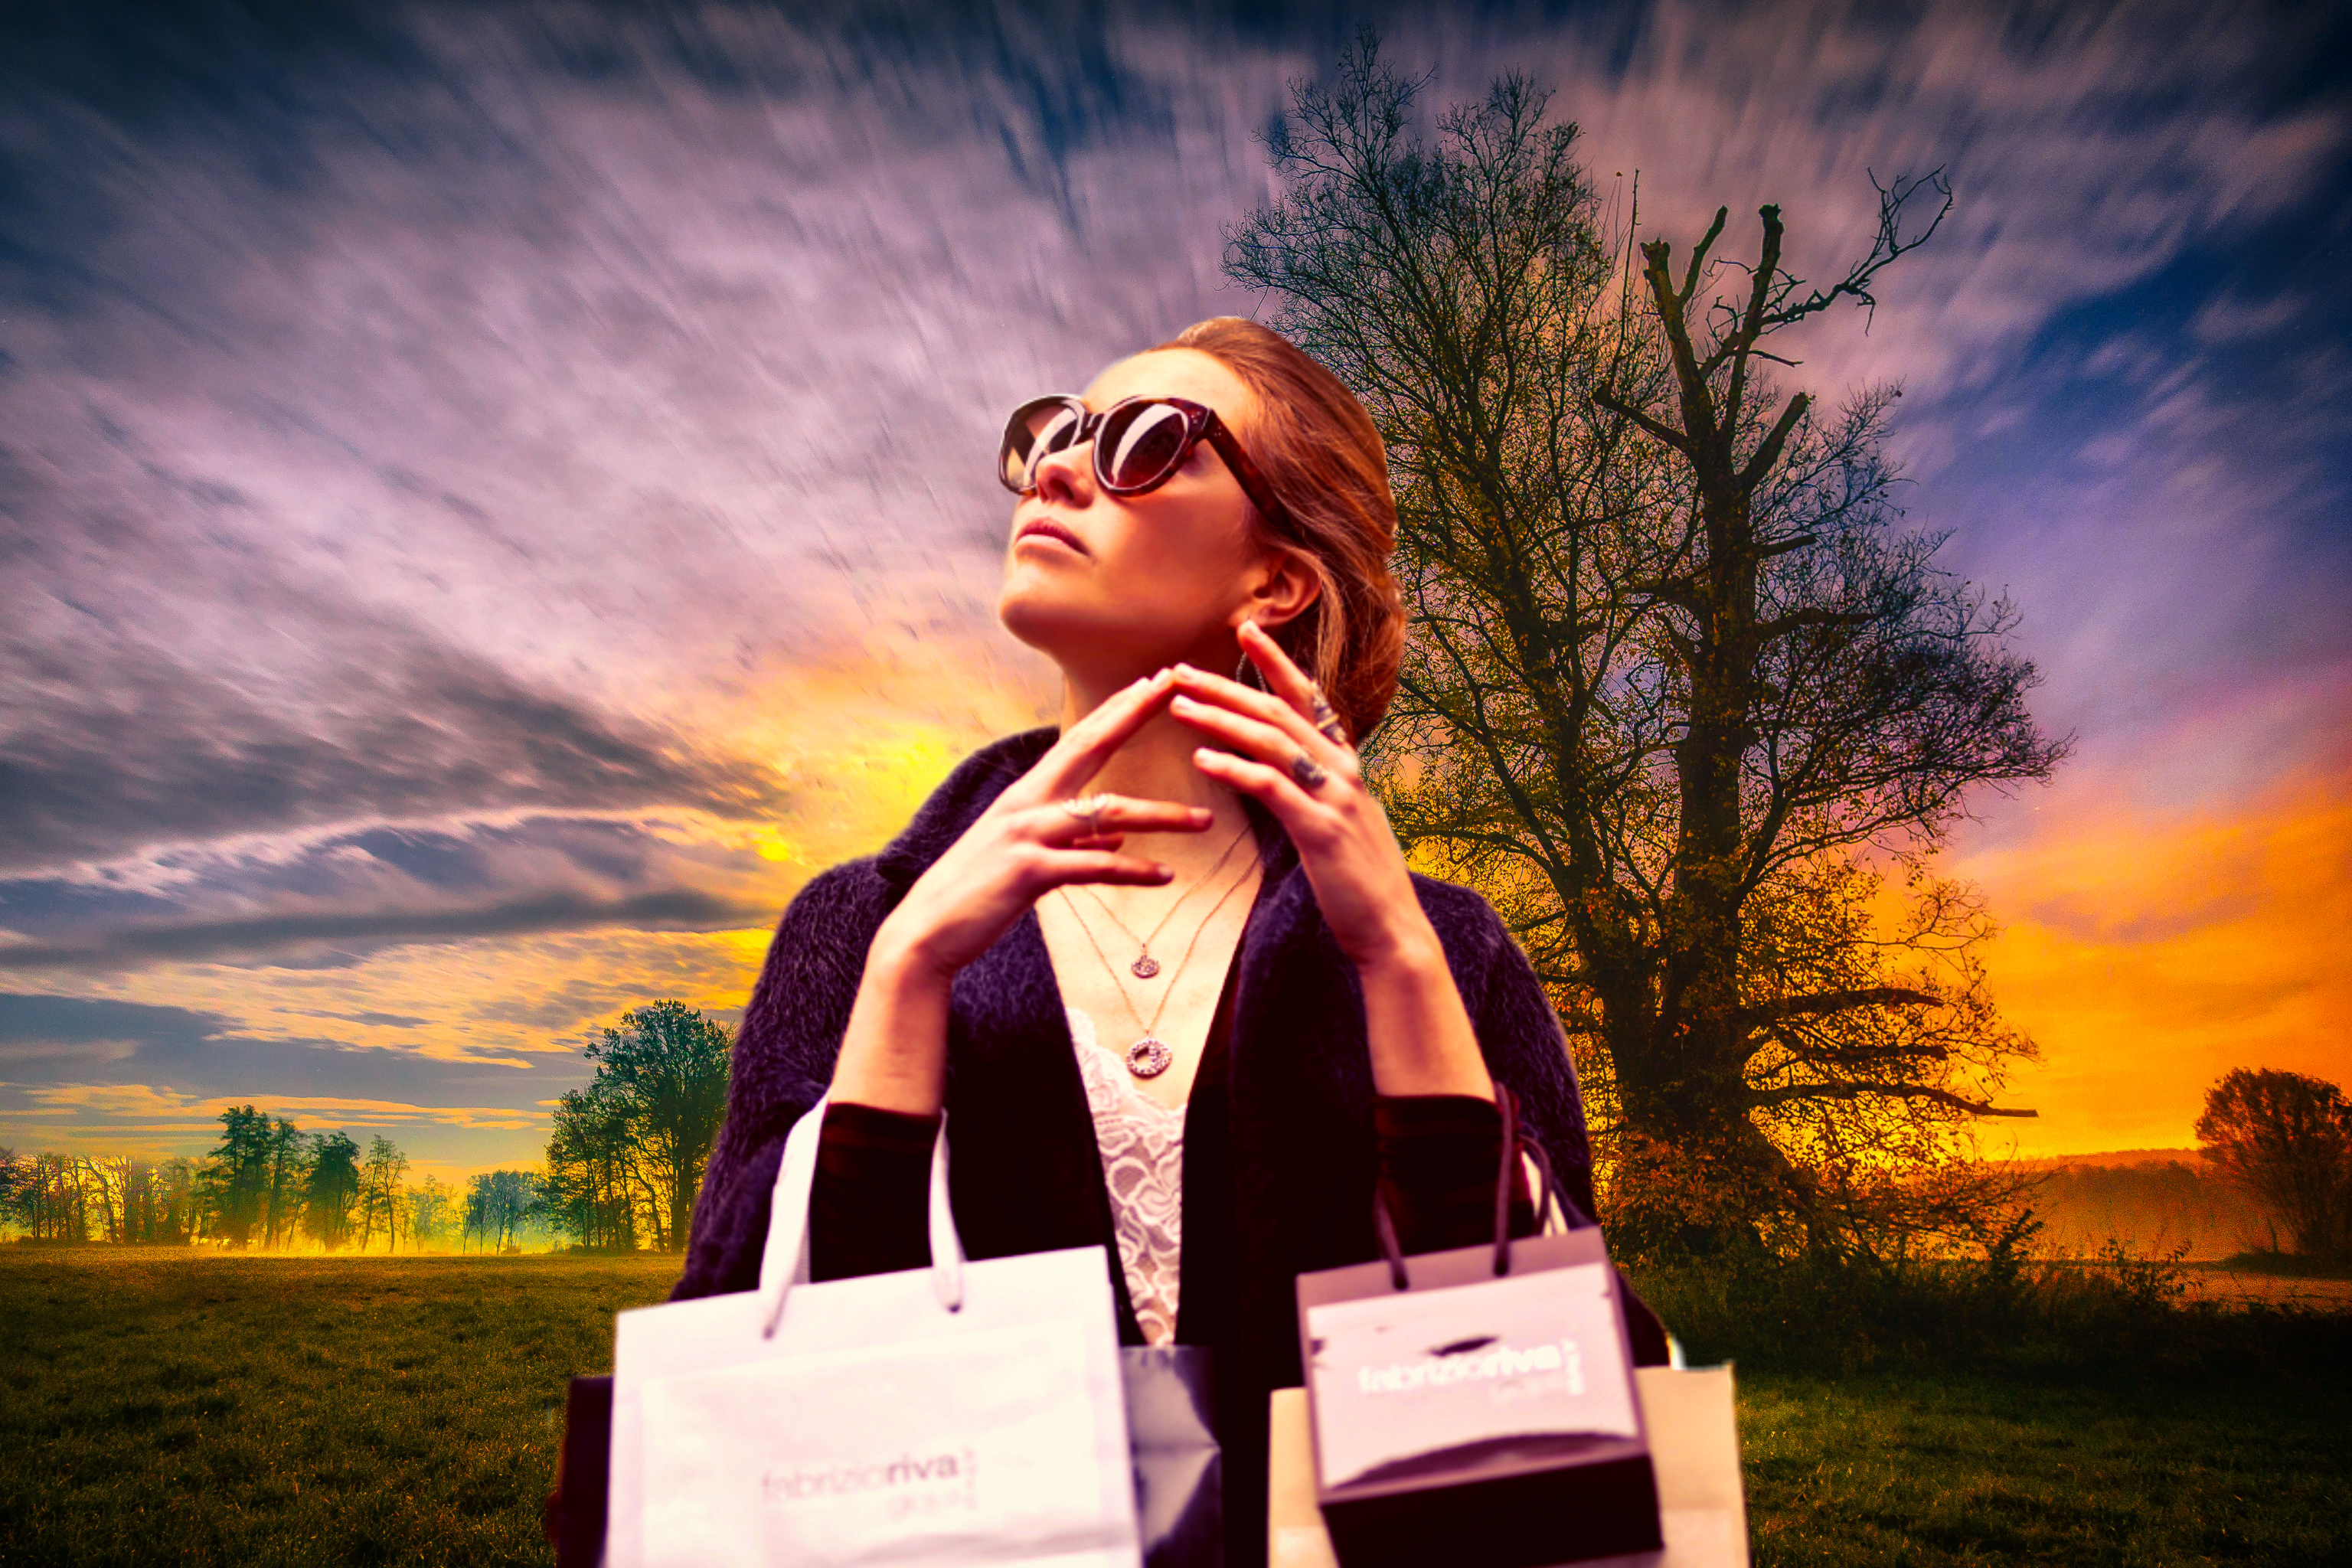
shopping, portrait, pretty, purchase, style, sunglasses, sky, glasses, vision care, girl, photography, sunlight, tree, grass, happiness, eyewear, fun, flash photography, evening, plant